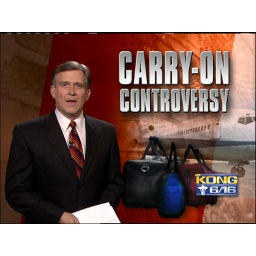
anchor standing in front of green screen for an animated chroma key wall. made with quantel hal.